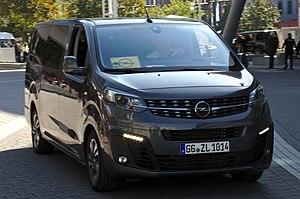
Les Citroën SpaceTourer, Peugeot Traveller, Opel Zafira Life et Toyota ProAce II sont des versions passagers des véhicules utilitaires légers produits par PSA-Toyota à partir de 2016 et Opel à partir de 2019. Ils se nomment respectivement Citroën Jumpy III, Peugeot Expert III et Opel Vivaro C en véhicules utilitaires, comme leurs prédécesseurs.